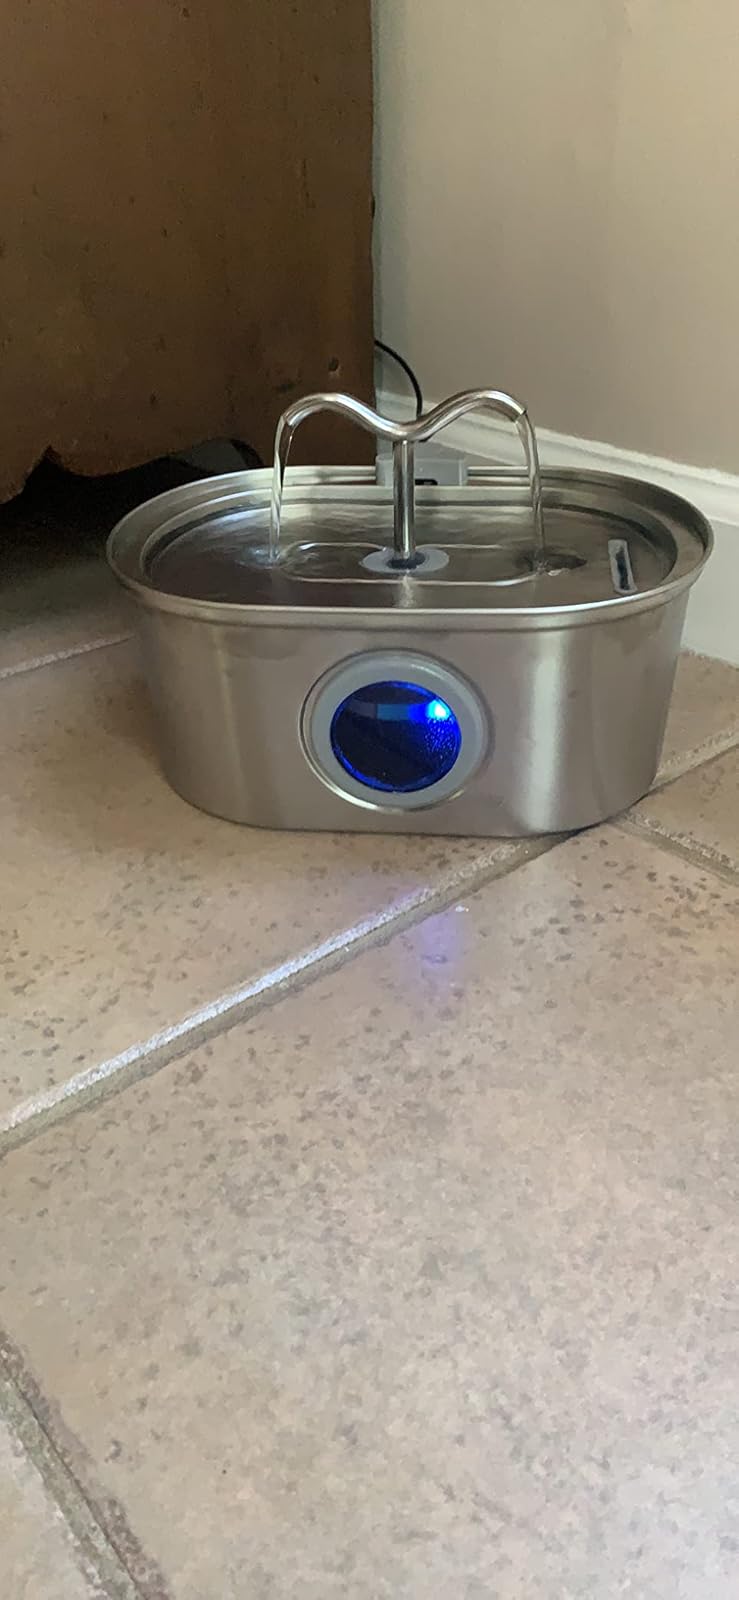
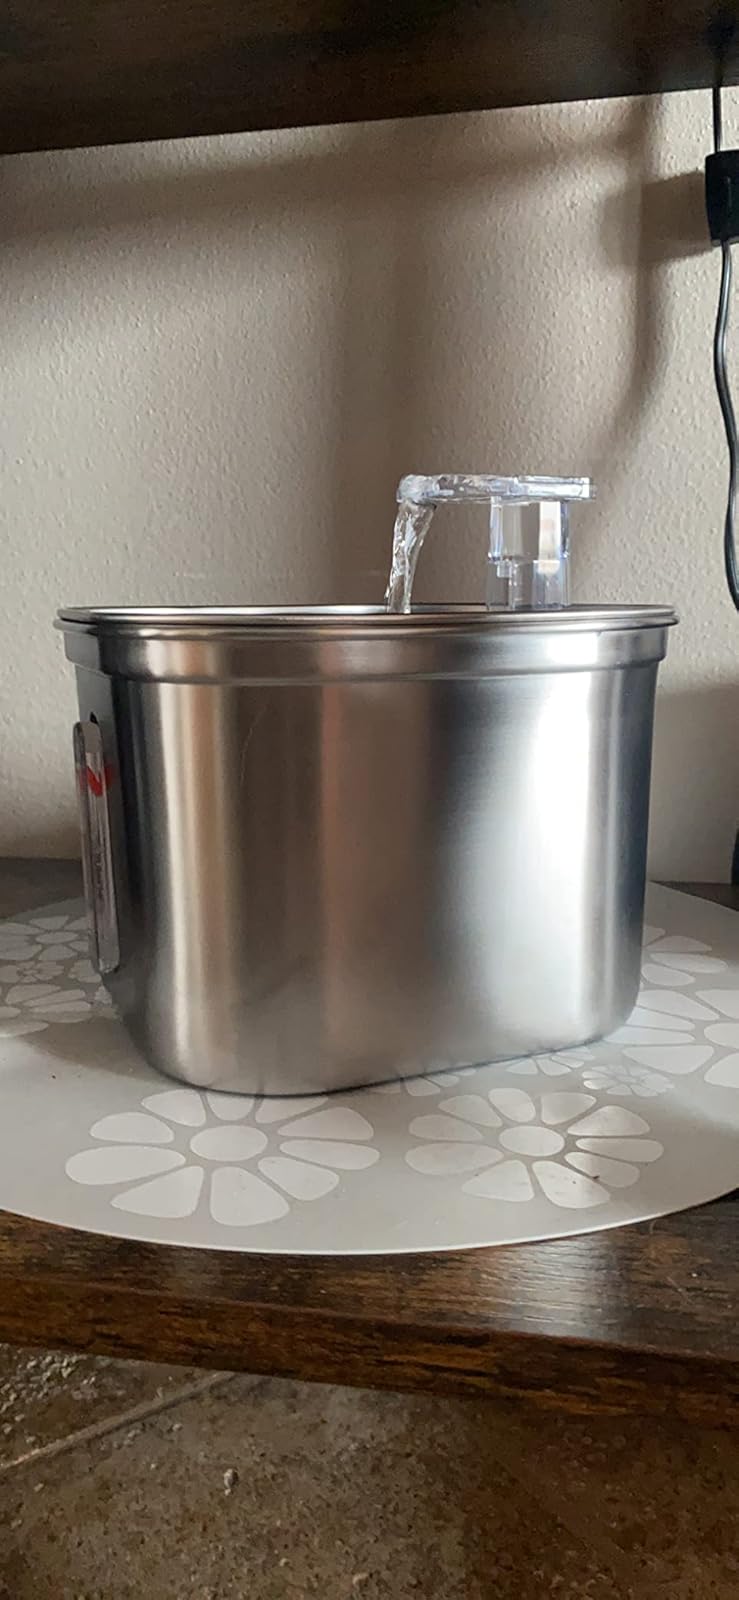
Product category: items_bowl
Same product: no